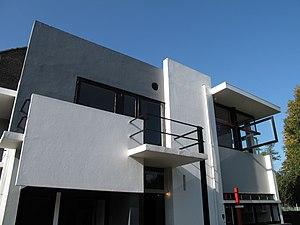
De Stijl est un mouvement artistique des Pays-Bas, fondé en 1917 par Theo van Doesburg, qui publie d'octobre 1917 à janvier 1932 une revue d'art, De Stijl, organe de diffusion des idées néoplasticiennes de Piet Mondrian et des membres du groupe de Stijl. Ces peintres, architectes, sculpteurs et poètes ont profondément influencé l'architecture du XXᵉ siècle, en particulier le Bauhaus et ensuite le style international.
L'Architecture moderne ou Mouvement moderne naît du passage progressif de la campagne à la ville dans un contexte de changements techniques, sociaux et culturels liés à la révolution industrielle. Les conséquences se font sentir dans la construction et l'urbanisme entre la fin du XVIIIᵉ siècle et le début du XIXᵉ siècle et plus précisément dans l'après guerre après Waterloo. Puis une ligne cohérente de pensée se produit pour la première fois en Angleterre avec William Morris en 1860 mais le point crucial du processus qui met la théorie et la pratique face à la réalité est atteint par Walter Gropius en 1919 quand il ouvre le Bauhaus de Weimar. C'est à ce moment que l'on peut parler au sens strict du terme de mouvement moderne.